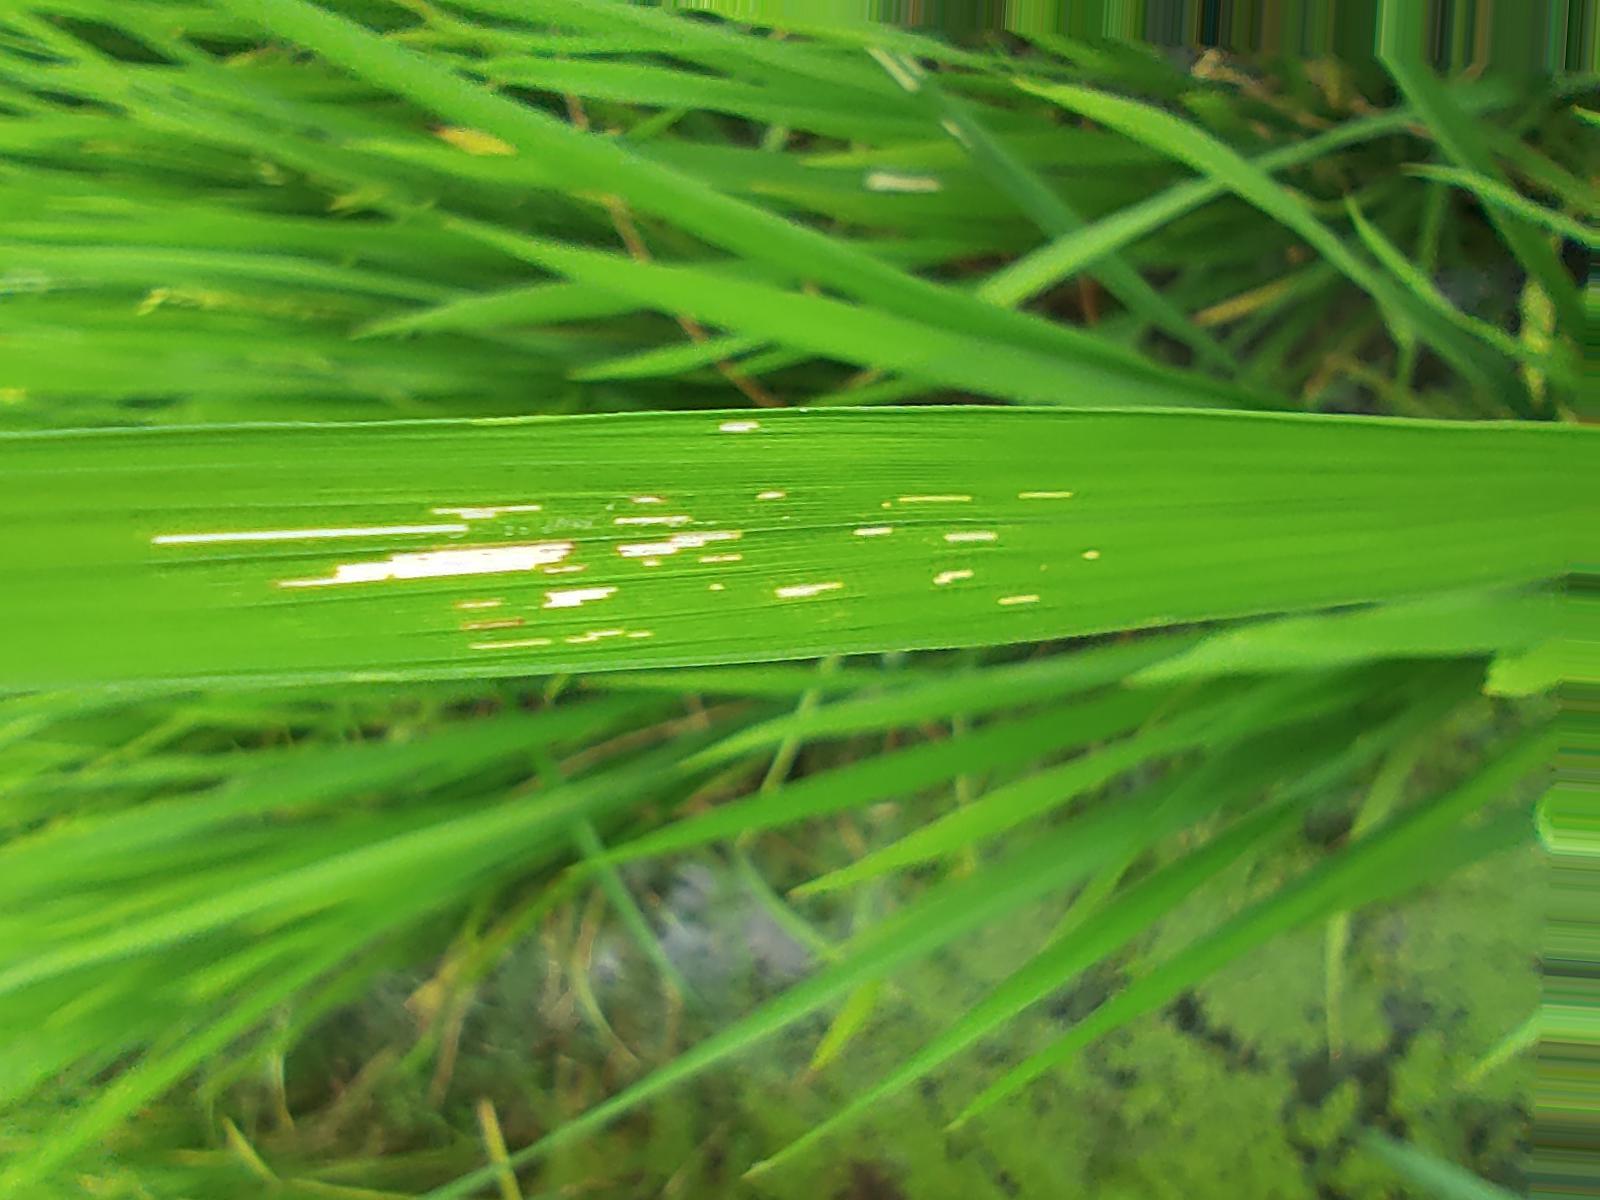
Nhãn: Sâu gai ( Hispa )